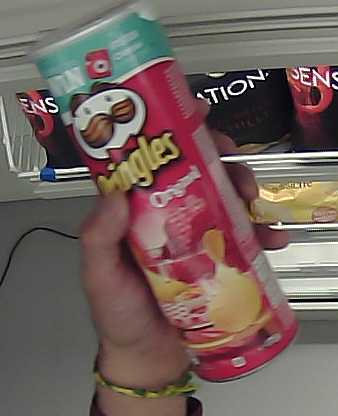
Product: pringles_original